The Ex-Girlfriend

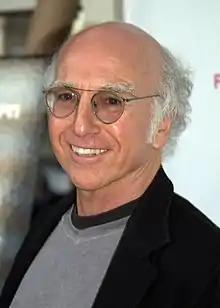

The episode was written by series co-creators Larry David and Jerry Seinfeld and directed by Tom Cherones. David based the story on a personal experience of his, when he gave a ride home to a woman who had recently dated a friend of his. He would frequently come up with the idea for an episode and make it into a teleplay with Seinfeld's help; in a 1991 interview with the "Los Angeles Times", Seinfeld stated: "Most of the stories are from [David's] life. He just has a tremendous wellspring of ideas. I mean, he just fills notebooks with ideas and I try to help him, but Larry is really the designer of the show." David Sims of The A.V. Club commented, ""Seinfeld" started its second season, its first real season after a four-episode test run, very strongly with 'The Ex-Girlfriend', and it is the first time we really see George as the character we know and love, that weird dark shadow of Larry David's mind who behaves as no functioning human being honestly could."